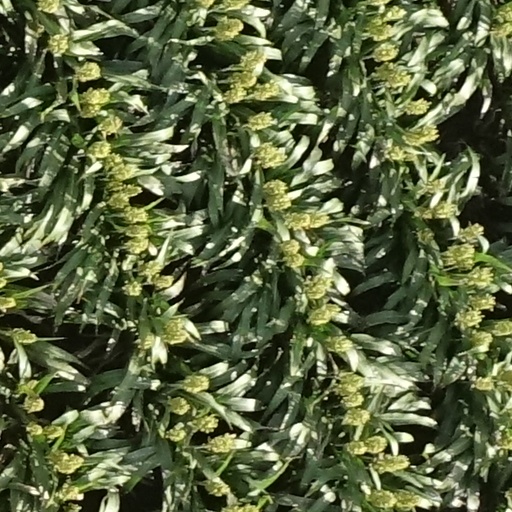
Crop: sorghum